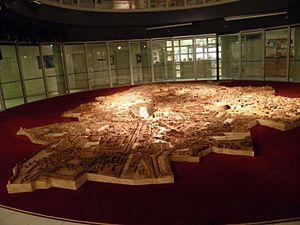
Vue générale, plan de Rome de Paul Bigot université de Caen MRSH
Le Plan de Rome est une maquette, ou plus précisément un plan-relief de la Rome antique du IVᵉ siècle, en plâtre verni, qui représente à l'échelle 1/400 les trois cinquièmes de la ville, en un puzzle d'une centaine de pièces, réalisée par Paul Bigot, architecte et lauréat du Grand prix de Rome pour l'année 1900. Initialement circonscrit au Circus Maximus, le travail de Bigot s'étend peu à peu à une surface de plus de 70 m². C'est aussi un projet de restitution virtuelle mené à l'université de Caen depuis les années 1990.